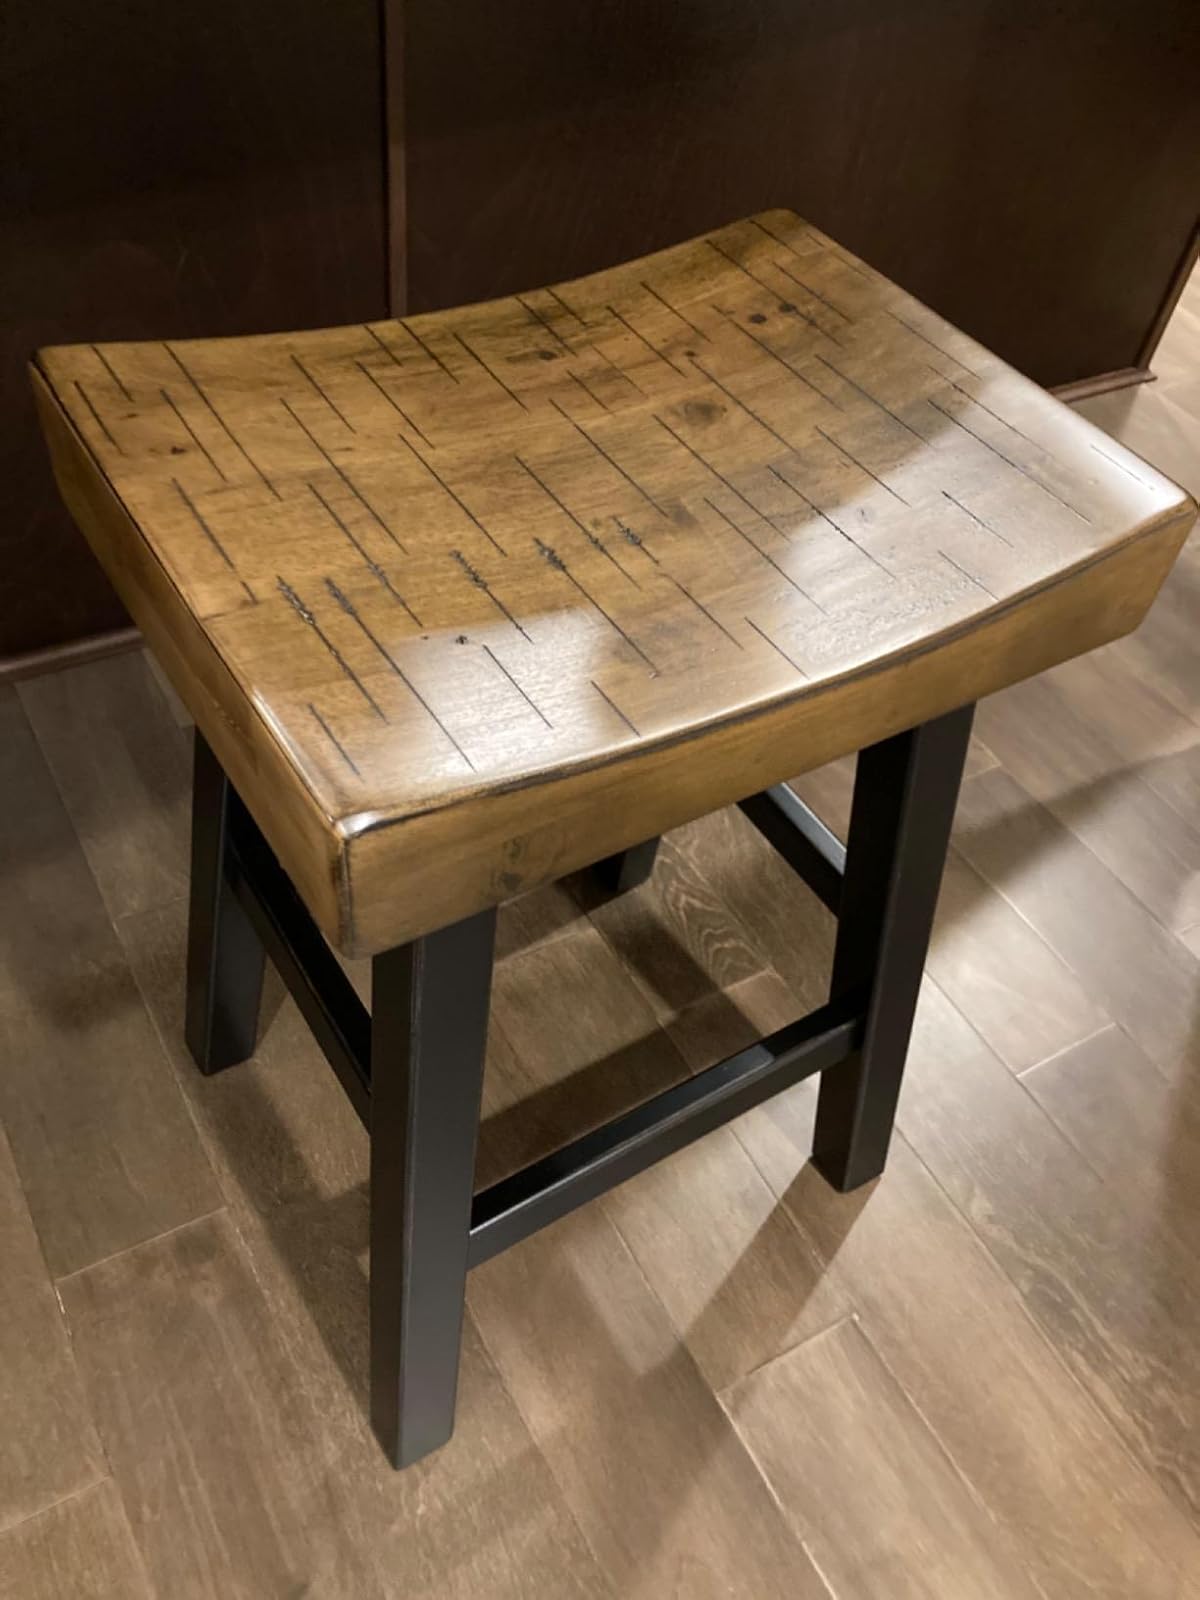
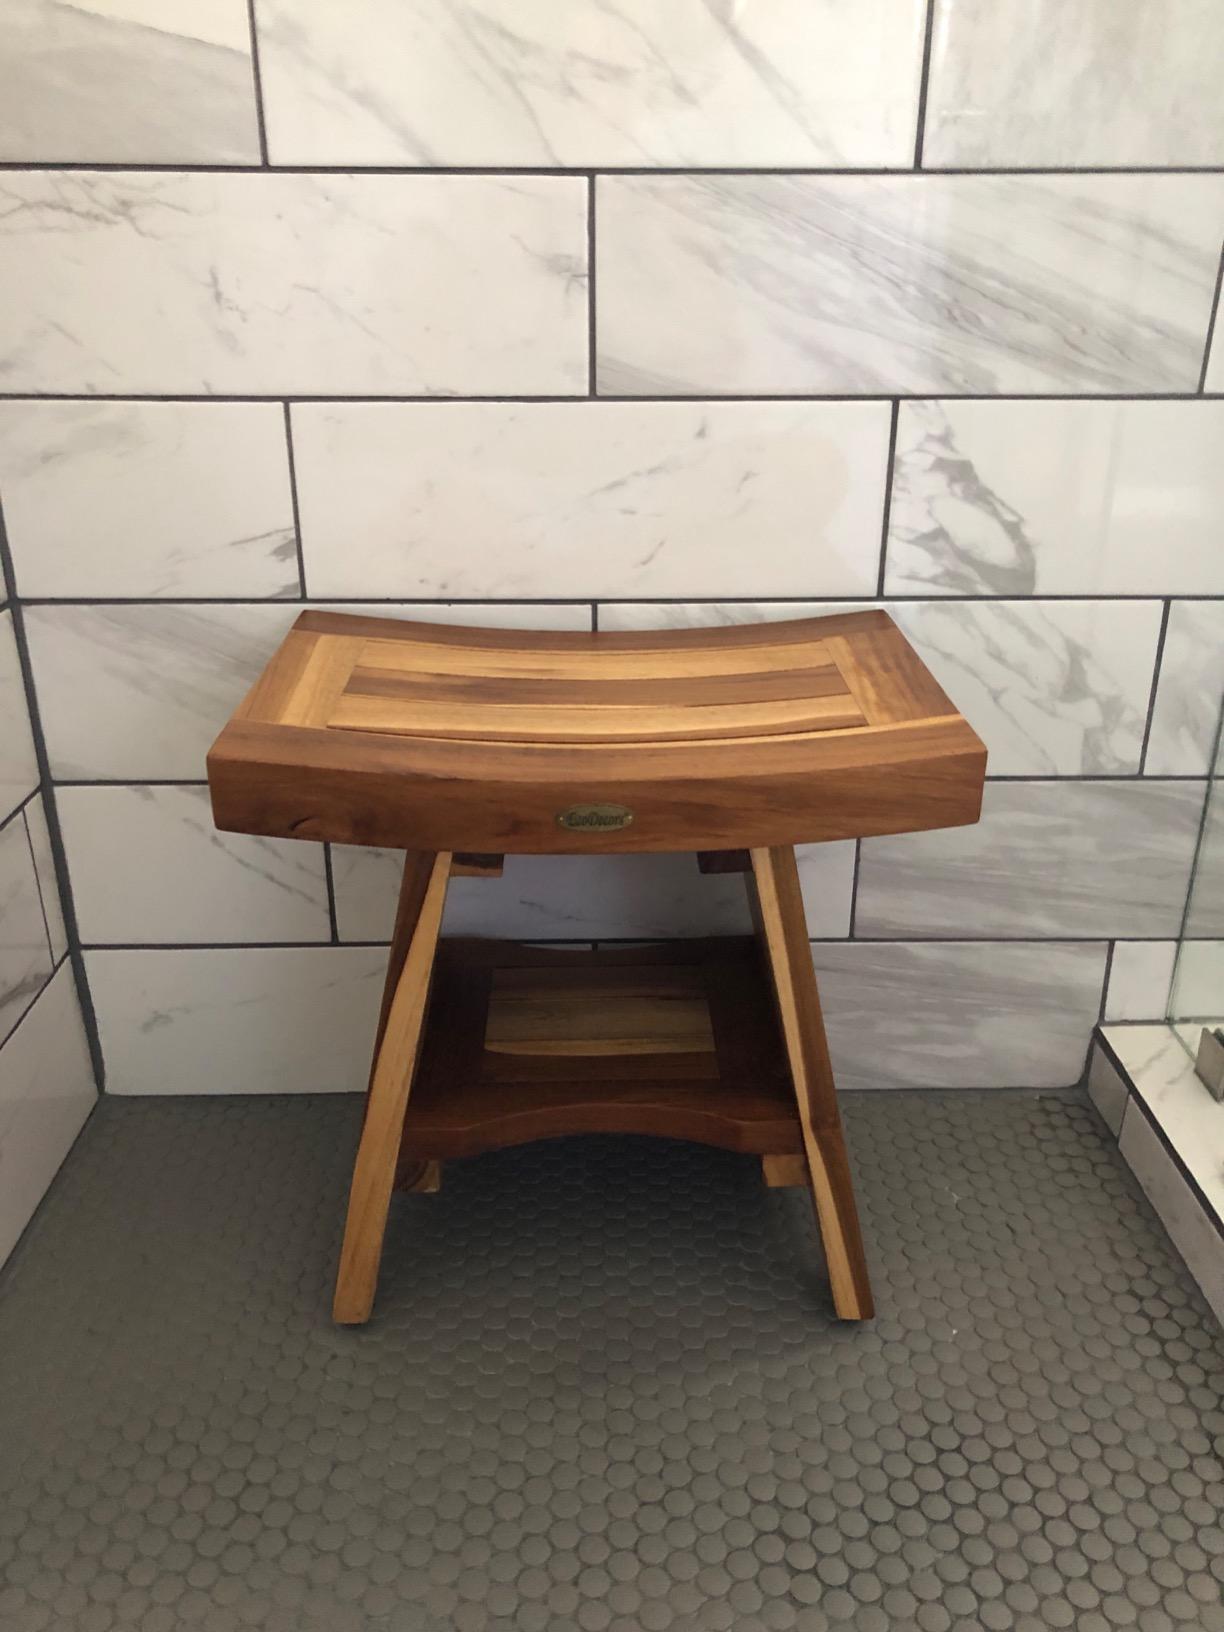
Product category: stool
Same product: no